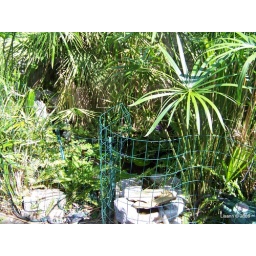
My Dad's outside pond. The fence is to keep his dog from &amp;quot;swimming&amp;quot; in it.;